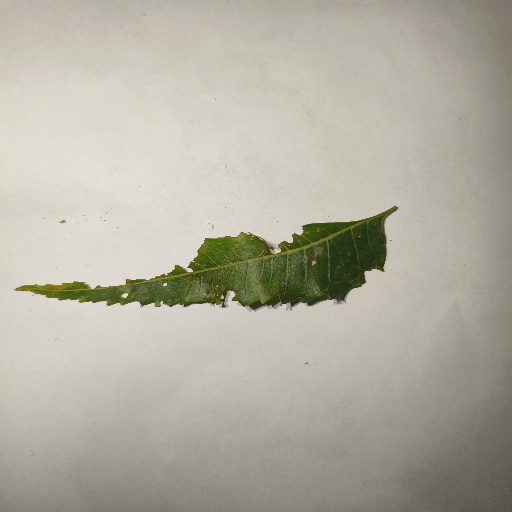
Species: Neem
Leaf condition: Shot Hole Leaf